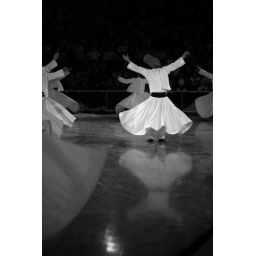
the floor is obviously polished before the show, as the white robes show up quite clearly in it